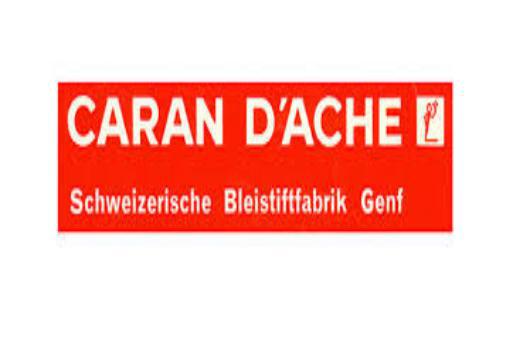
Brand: caran d'ache
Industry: Necessities